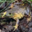
Label: frog